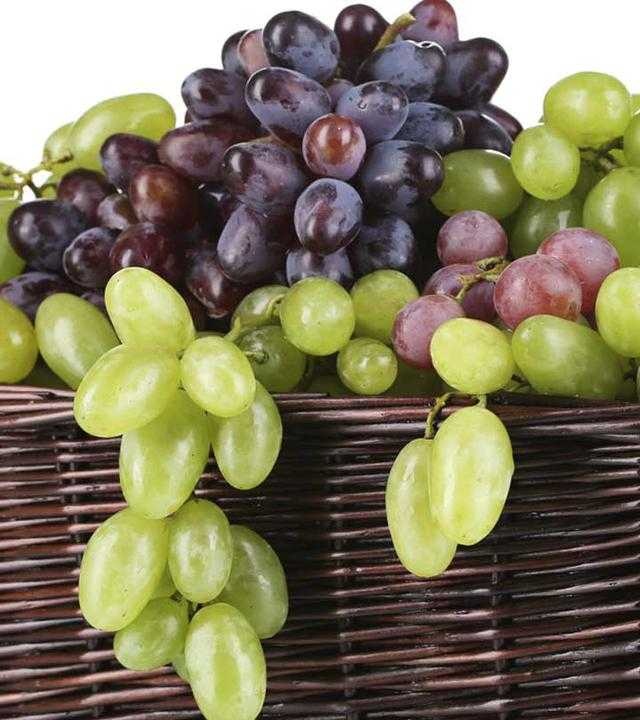
Label: Grapes